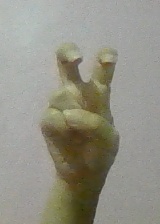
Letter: toot